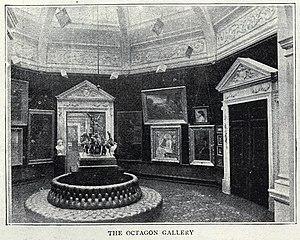
Les Grafton Galleries, ou Grafton Gallery, est une galerie d'art fondée en 1893 à Londres. La galerie a cessé ses activités commerciales vers 1930.